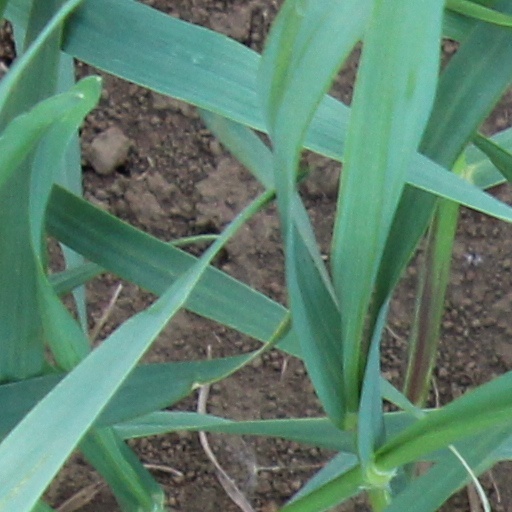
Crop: wheat